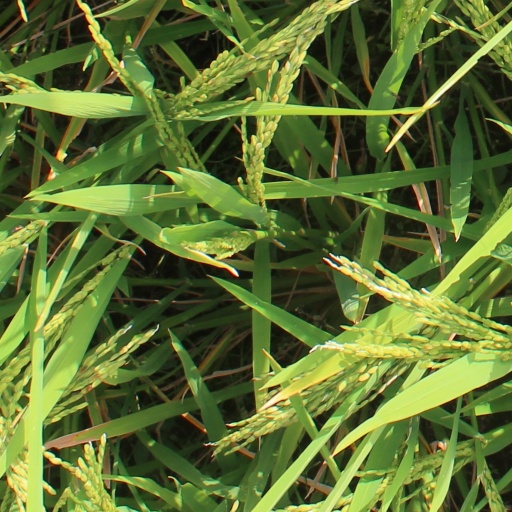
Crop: rice